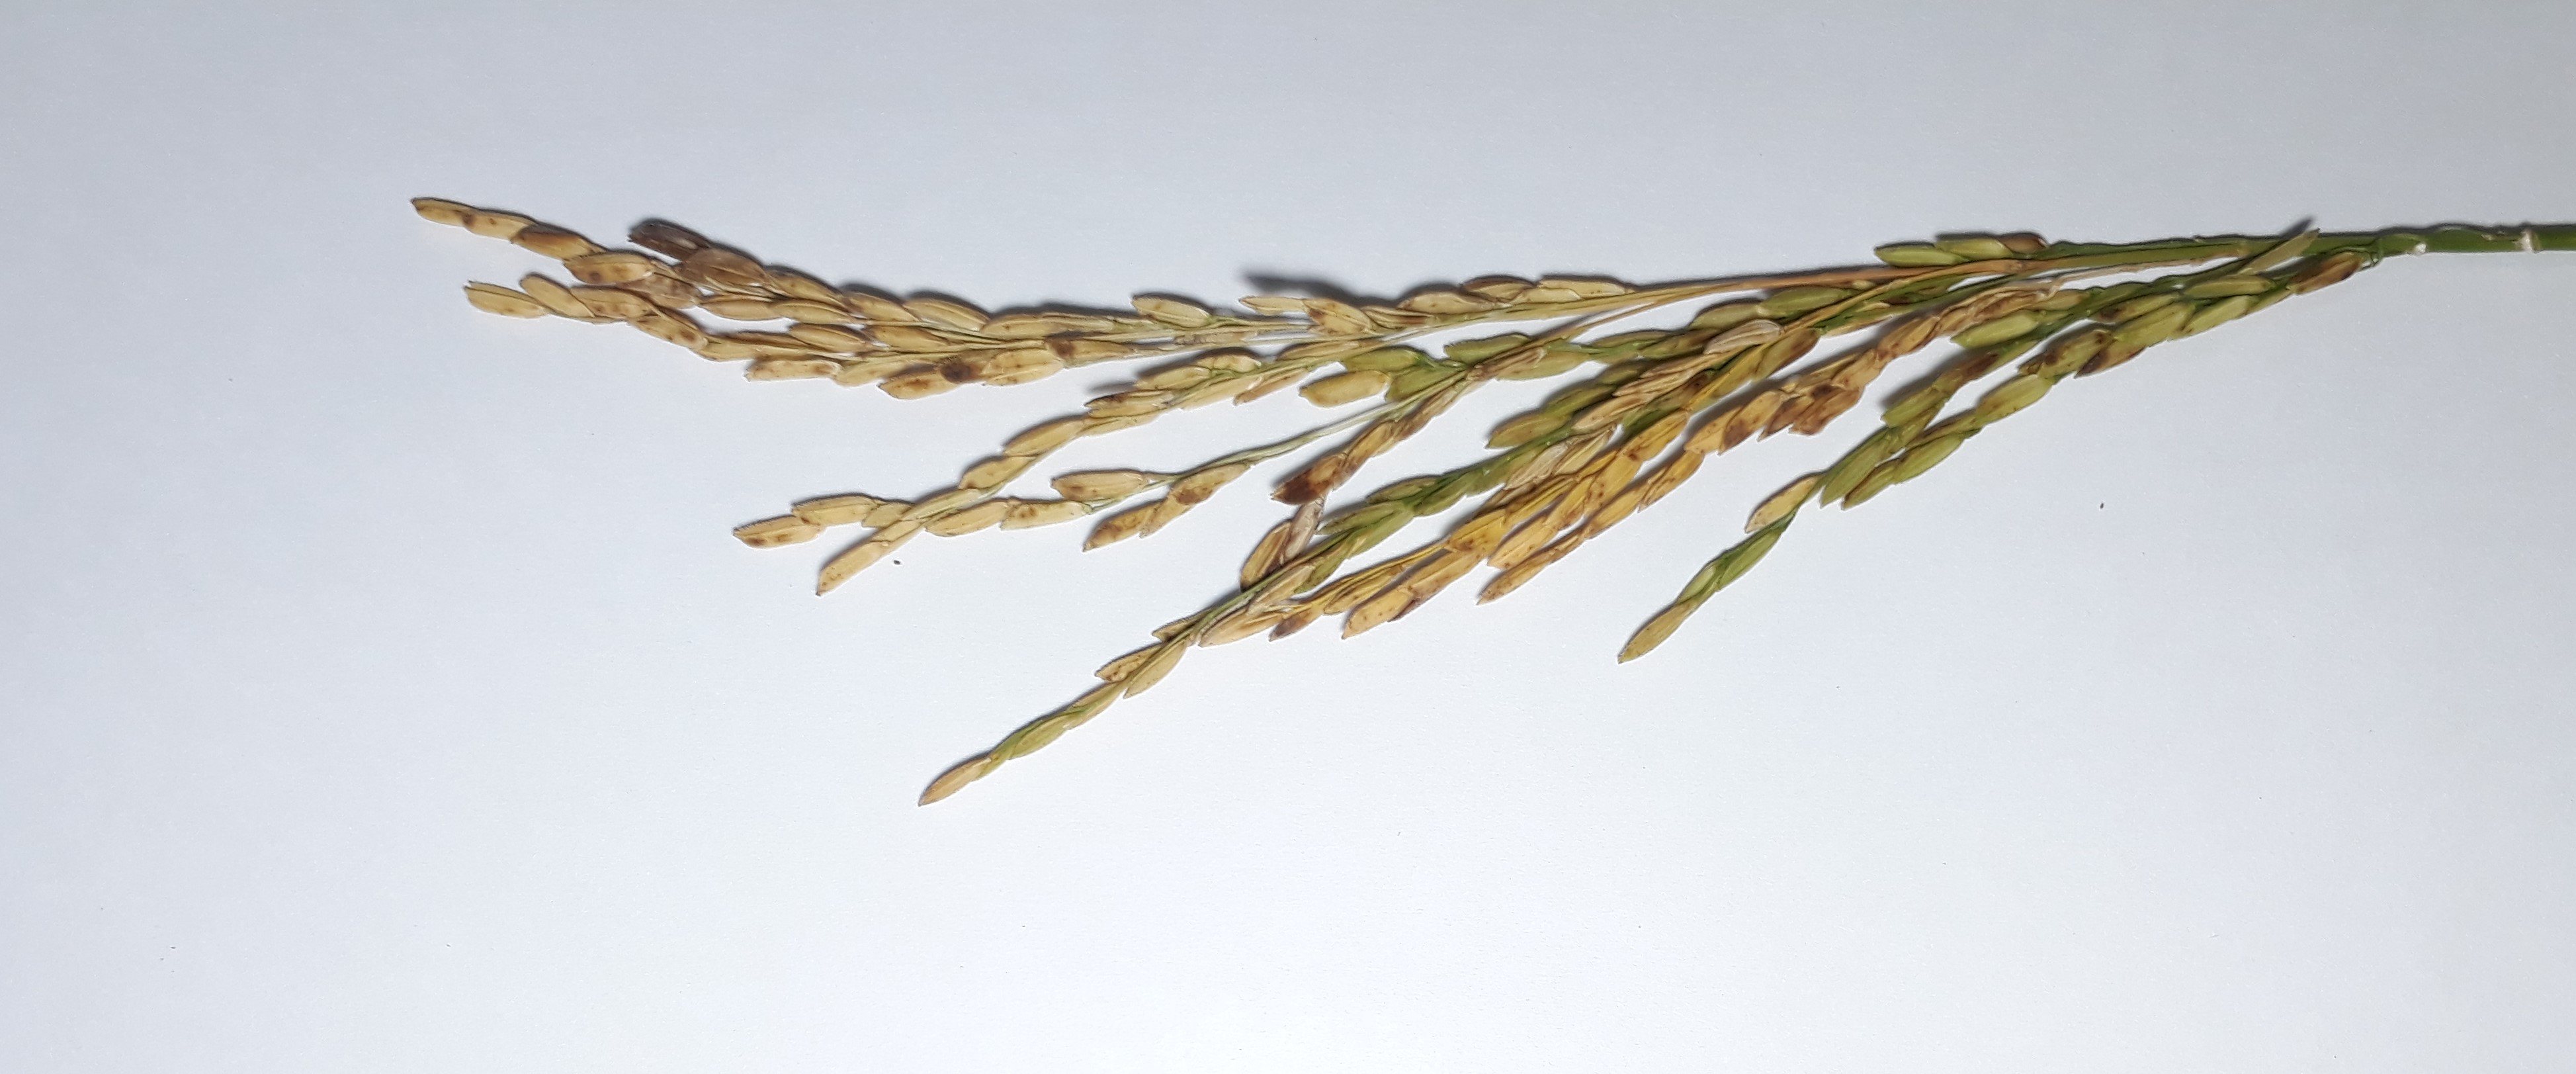
Label: Very Damage